United Church of Christ (Mission Hill, South Dakota)

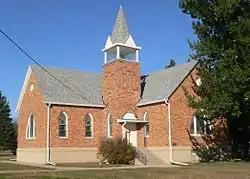

The United Church of Christ in Mission Hill, South Dakota is a church which was built in 1913. It was added to the National Register of Historic Places in 1980.